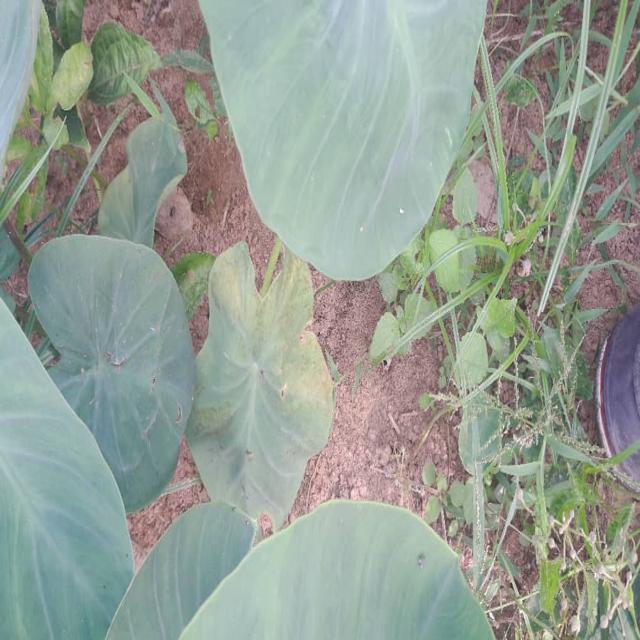
Label: Healthy